Tsaliet

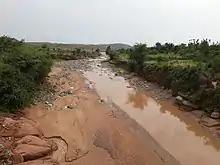
Tsaliet in Addeha's irrigation scheme

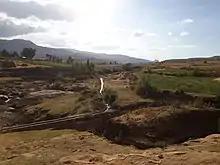
Ruba Weyni irrigation scheme

Besides springs and reservoirs, irrigation is strongly dependent on the river's baseflow. Such irrigated agriculture is important in meeting the demands for food security and poverty reduction. Irrigated lands are established in the narrow alluvial plains along the river in: